Konstantin Pyadyshev

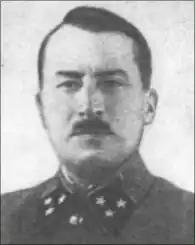

Konstantin Pavlovich Pyadyshev (December 1890 – 15 June 1944) was a Red Army lieutenant general who held corps command in the Winter War and senior command in World War II.